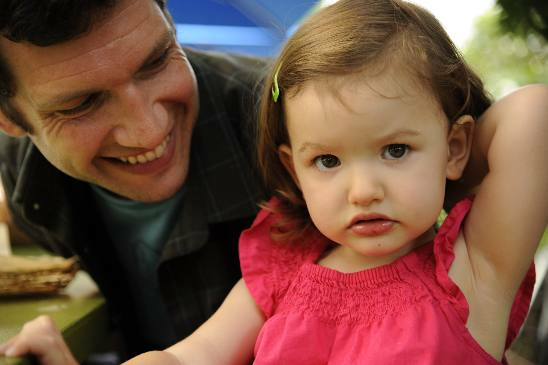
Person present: Yes